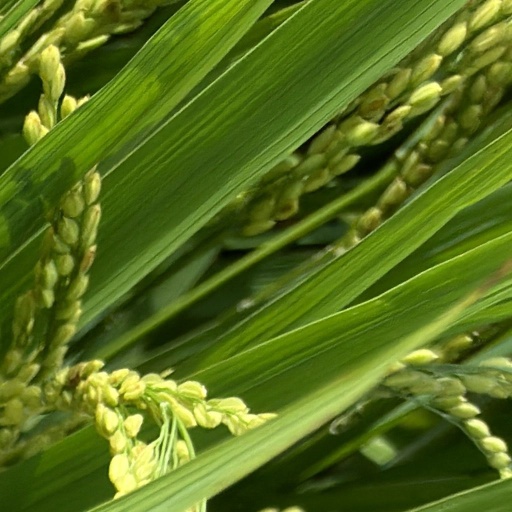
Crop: rice